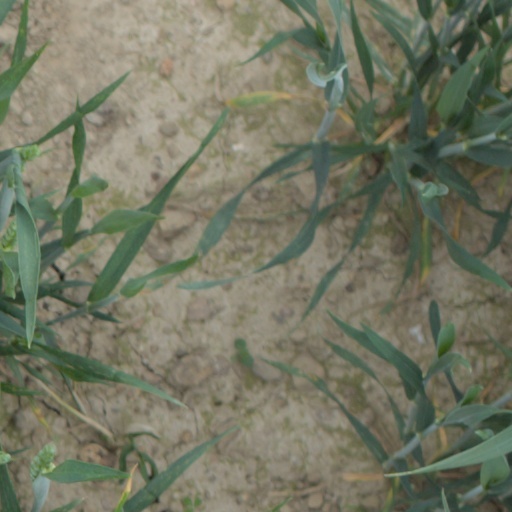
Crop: wheat